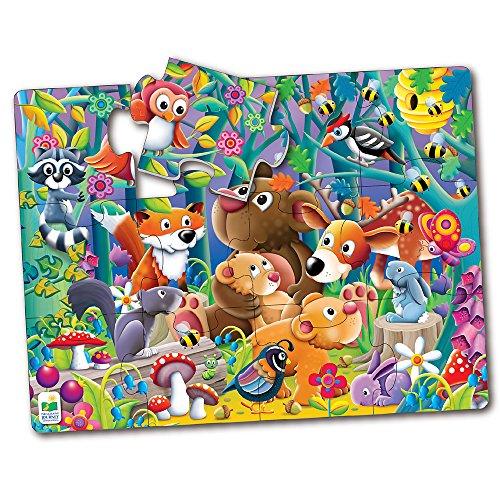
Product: The Learning Journey My First Big Floor Puzzle – Woodland Friends – 12-Piece Toddler Puzzle (2 x 1.5 feet) – Educational Gifts for Boys & Girls Ages 2 and Up
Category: Toys & Games | Puzzles | Floor Puzzles
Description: Designed to introduce problem-solving and encourage early language skills, this woodland-themed puzzle makes it fun to reach key developmental milestones.
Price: $11.99
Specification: ProductDimensions:24x0.1x18inches|ItemWeight:1.28pounds|ShippingWeight:1.28pounds(Viewshippingratesandpolicies)|DomesticShipping:ItemcanbeshippedwithinU.S.|InternationalShipping:ThisitemcanbeshippedtoselectcountriesoutsideoftheU.S.LearnMore|ASIN:B06VYCKBY4|Itemmodelnumber:108109|Manufacturerrecommendedage:24months-6years